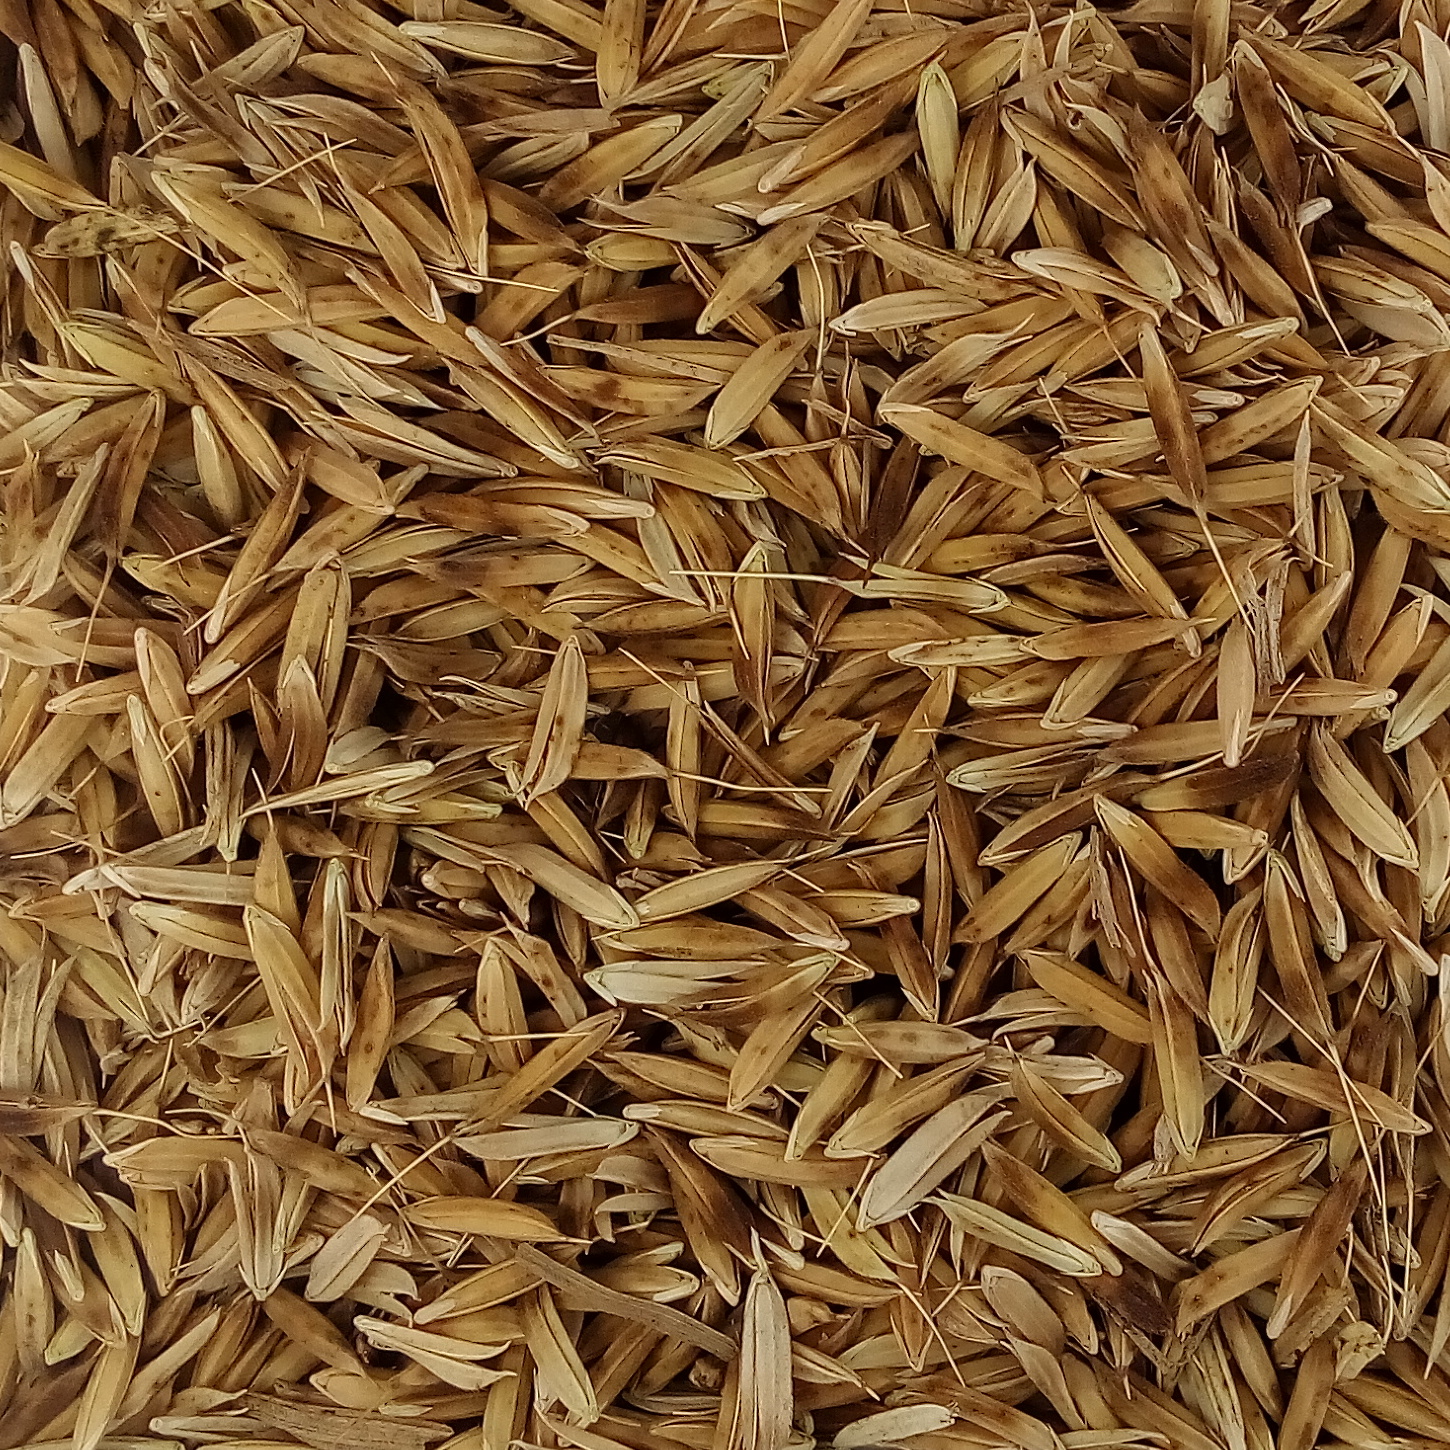
Rice seed variety: DHBT_3